Lorena Navarro

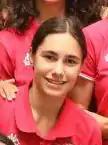
Navarro in 2018

Lorena Navarro Domínguez (born 11 November 2000) is a Spanish professional footballer who plays as a forward for Primera División club Real Sociedad.